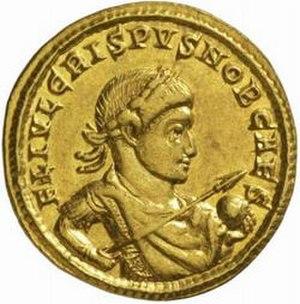
C. Flavius Iulius Crispus Caesar, né vers 303 et mort à Pola en 326, est le fils aîné de l'empereur Constantin et de sa concubine Minervina. Nommé César en 317 et consul à plusieurs reprises, il remporte plusieurs victoires militaires avant d'être exécuté sur ordre de son père ou de se suicider pour des motifs qui demeurent obscurs.